Drew Residence

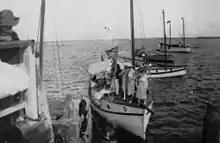
Boat made by Albert Drew at the opening of the Sandgate Sailing Club, 1922

The family understands that the sisters conducted a sewing and sail-making business from 20 Wharf Street for many years. An intriguing reference in the Queensland Post Office Directory of 1910–11 lists "Drews Sanatorium Home for Infants" at Sandgate – whether the Drew daughters ever used their home for this purpose has not been established. In 1918–19 Samuel John Drew (Samuel Drew's youngest son) built a house for himself at 19 Wharf Street. He and his brother Albert Edward, who continued to live in the 1888 house at the corner of Wharf Street and Palm Avenue (formerly Creek Street), maintained the family boat-building business from the boatshed at the rear of 20 Wharf Street until the 1930s depression, when Samuel leased his house and moved to Toowoomba. Albert and fellow boat builder and relative, Theo Woodhead, constructed the last boat in 1948, the year in which Albert died. Albert Drew, known locally as "Skipper" Drew, was a foundation member of the Sandgate Yacht Club, established in 1912, and was well known in local sailing circles. He won many sailing titles on Moreton Bay, in craft he had built himself.